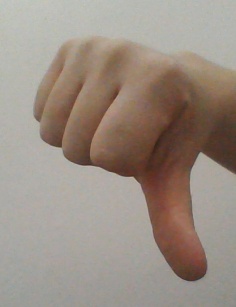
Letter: waw